London Underground rolling stock

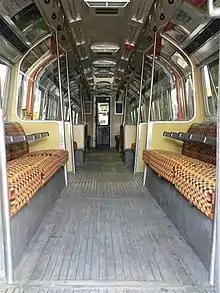
Inside 1983 Stock as used on the Jubilee line

From 1906, some of the Ashbury bogie stock was converted into multiple units by fitting cabs, control equipment and motors. In 1910, two motor cars were modified with driving cabs at both ends. They started work on the - shuttle service, before being transferred to the Addison Road shuttle in 1918. From 1925 to 1934 these vehicles were used between and Rickmansworth.